Workers' Councils in Poland

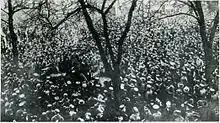
Polish soldiers and workers assembling to elect a council in Poznań, 10 November 1918

Workers' Councils in Poland or councils of workers' delegates were representative organs of workers and peasants, set up at various times in Poland throughout the 20th century, but in greatest numbers towards the end of World War I on Polish territories.